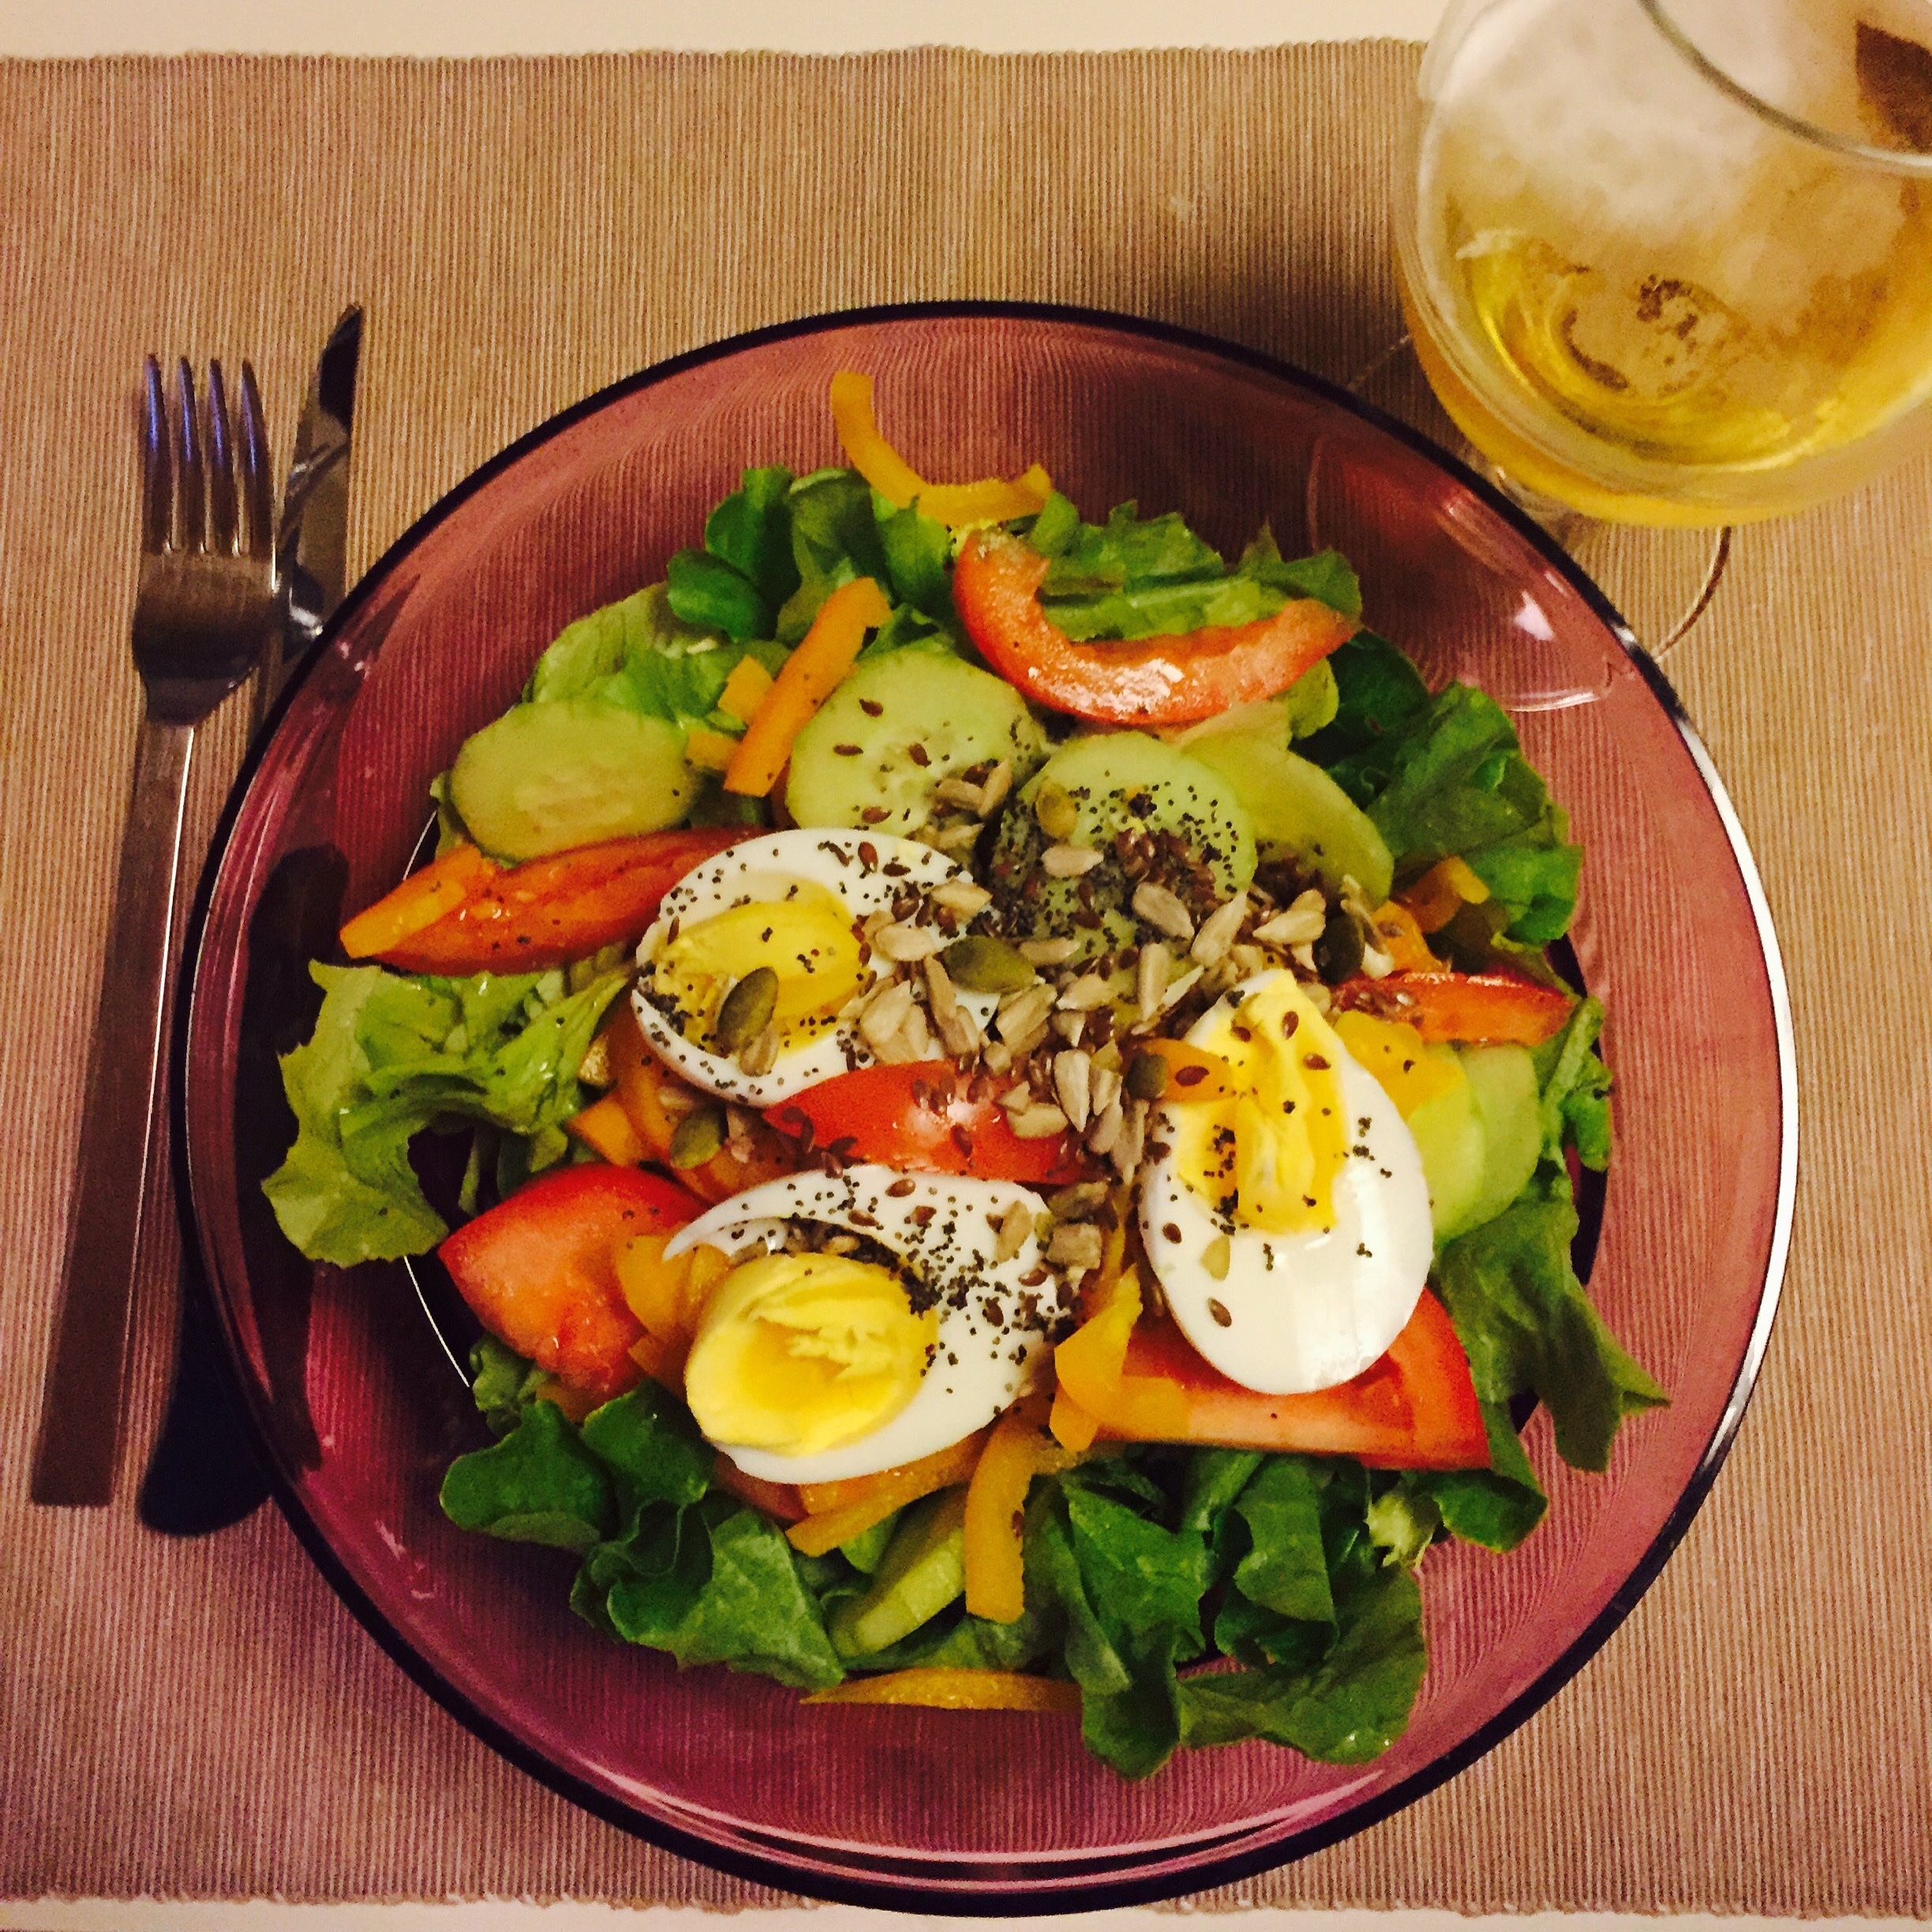
dish, meal, food, salad, produce, vegetable, breakfast, meat, cuisine, beer, eggs, bio, hors d oeuvre